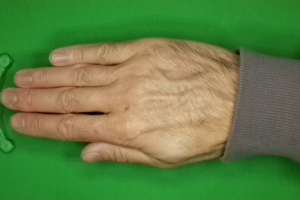
Label: paper